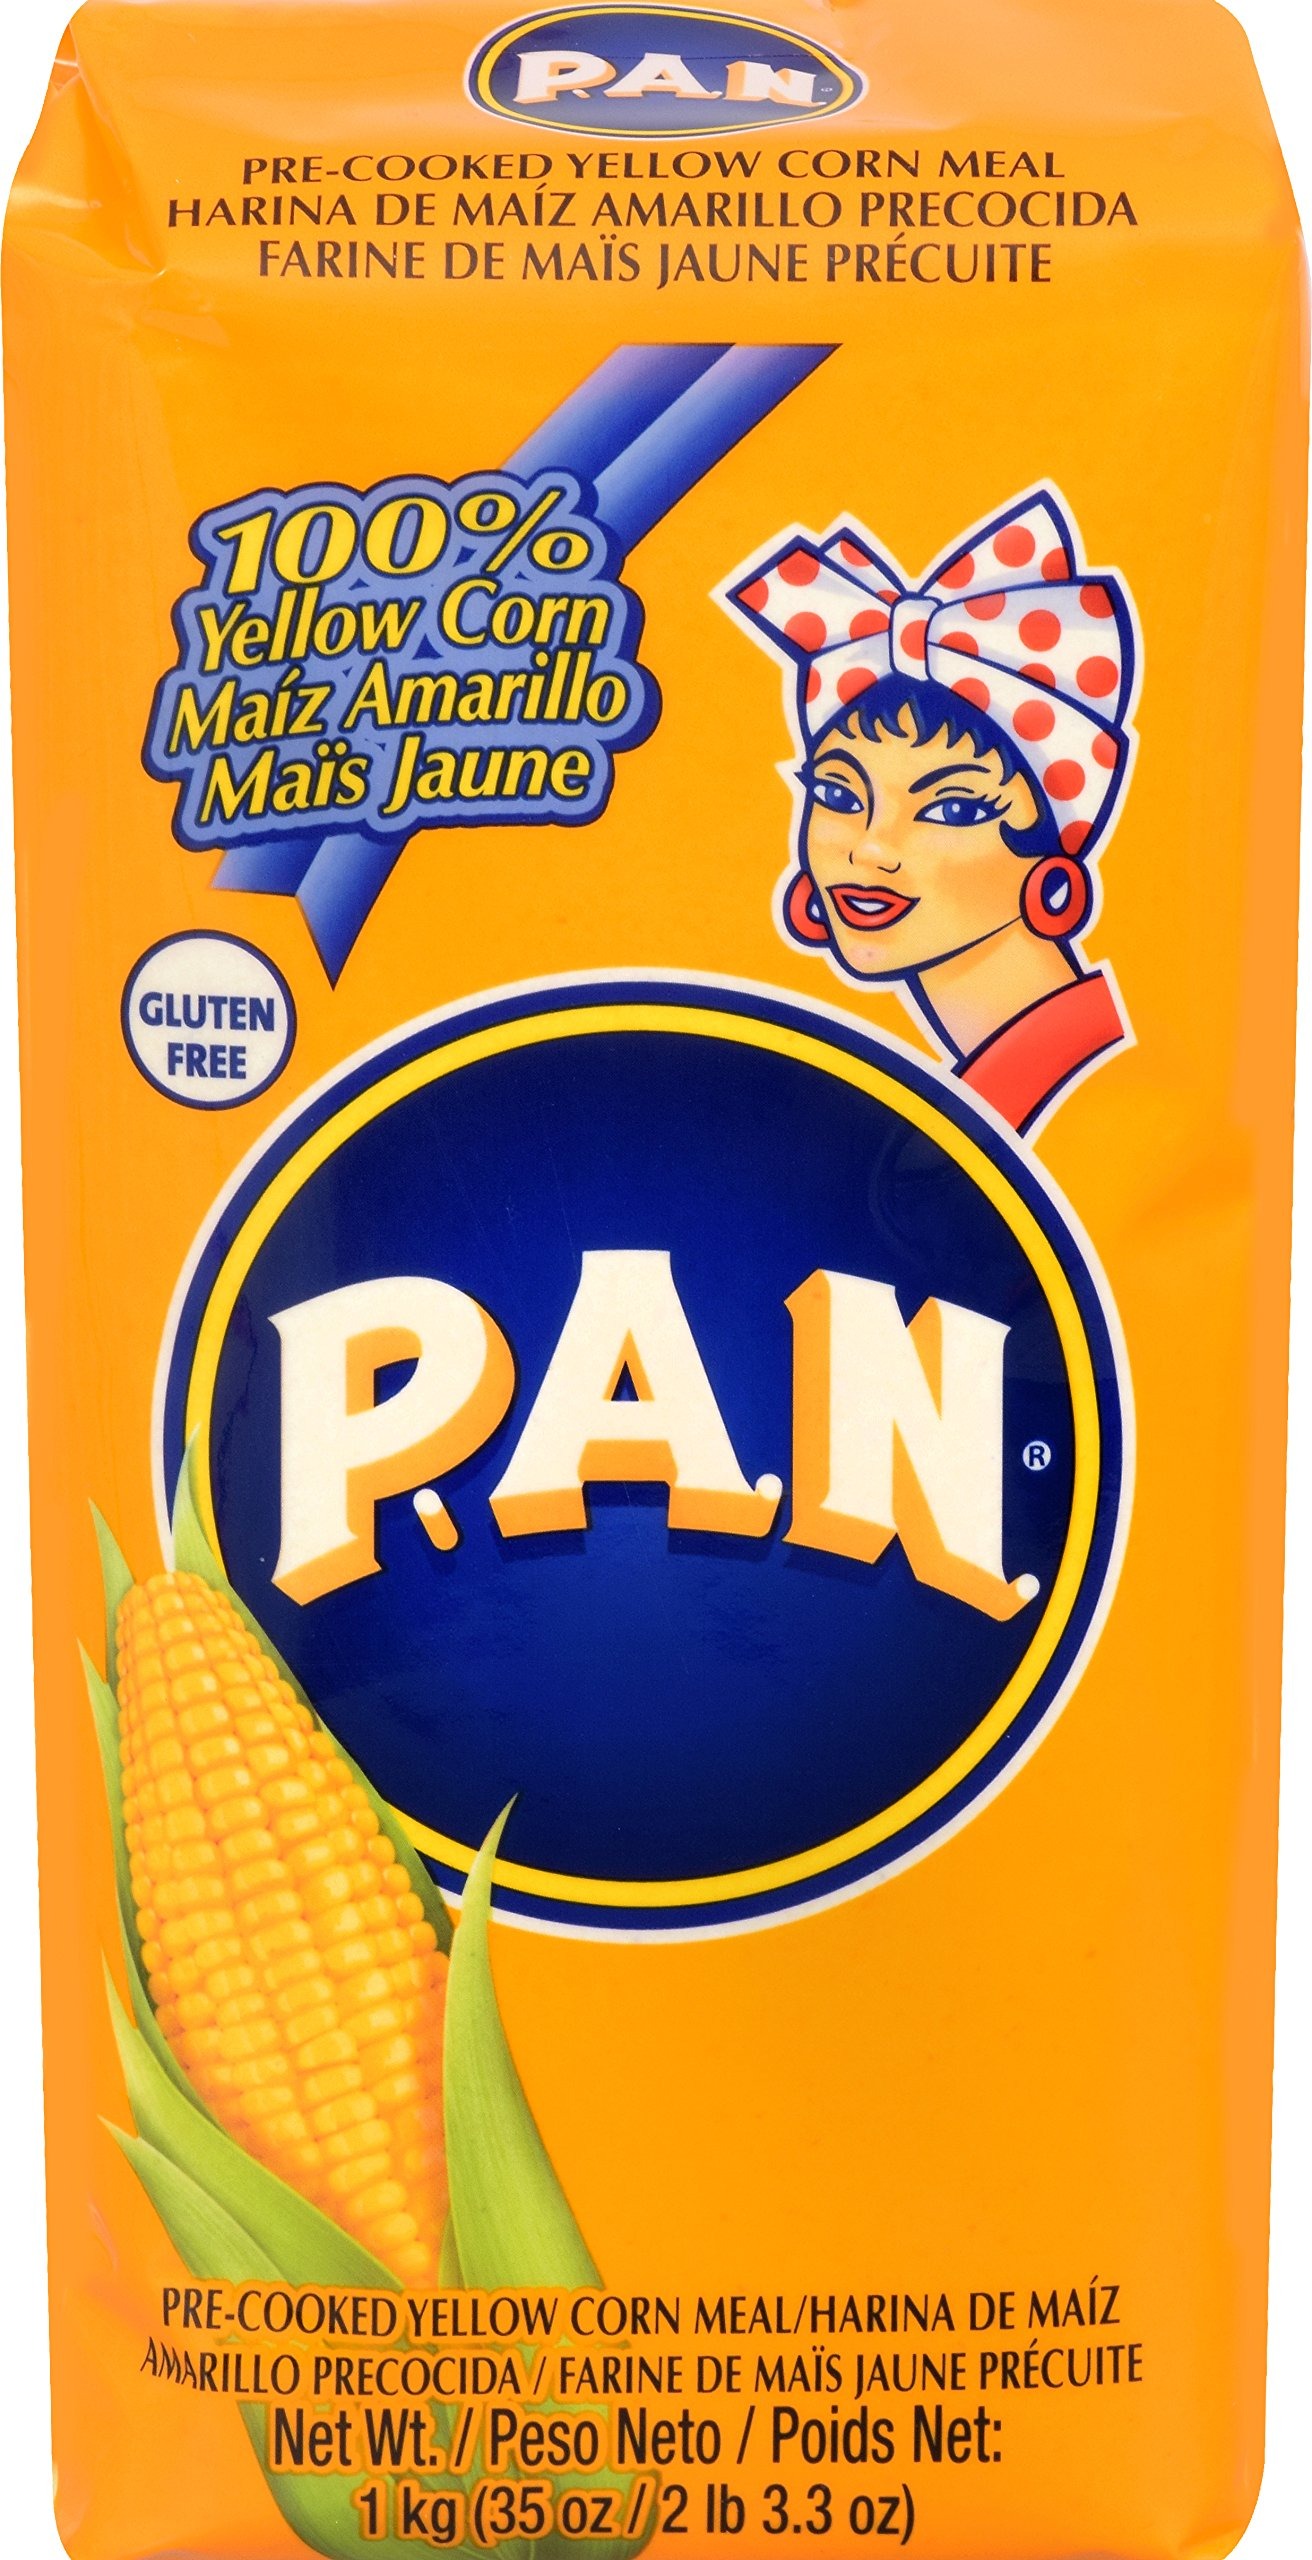
Item Name: P.A.N. Yellow Corn Meal – Pre-cooked Gluten Free and Kosher Flour for Arepas, 1 Kilogram (35 Ounces / 2 Pounds 3.3 Ounces)
Bullet Point 1: Harina pan yellow corn meal is what every Latino must keeps in their pantry for preparation of the most flavorful and traditional meals. Authentic Latin cooking calls for authentic Latin flours
Bullet Point 2: Goya offers many varieties so whether you're making tortillas or dessert you'll have the proper ingredients
Bullet Point 3: Precooked yellow corn meal, iron, niacin, thiamin, riboflavin, folic acid
Bullet Point 4: Sizes: 35.27 Oz
Bullet Point 5: If it's Goya… it has to be good
Value: 35.27
Unit: ounce

Price: 11.2